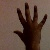
The image shows a hand gesture representing the number 5 in Indian Sign Language.